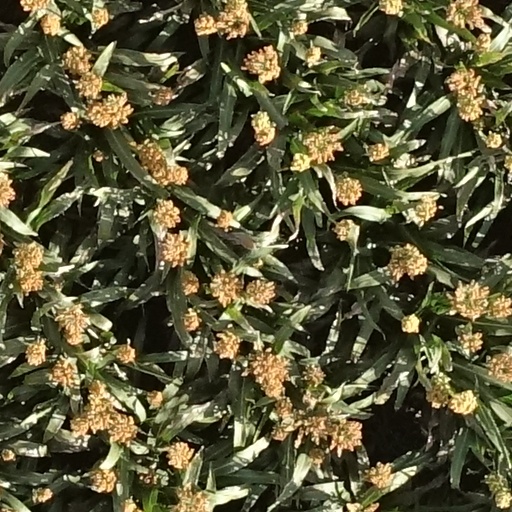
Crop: sorghum